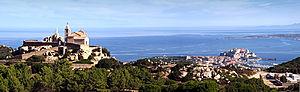
Calvi, Balagne (Corse) – Panorama sur Calvi et son golfe depuis Notre-Dame de La Serra